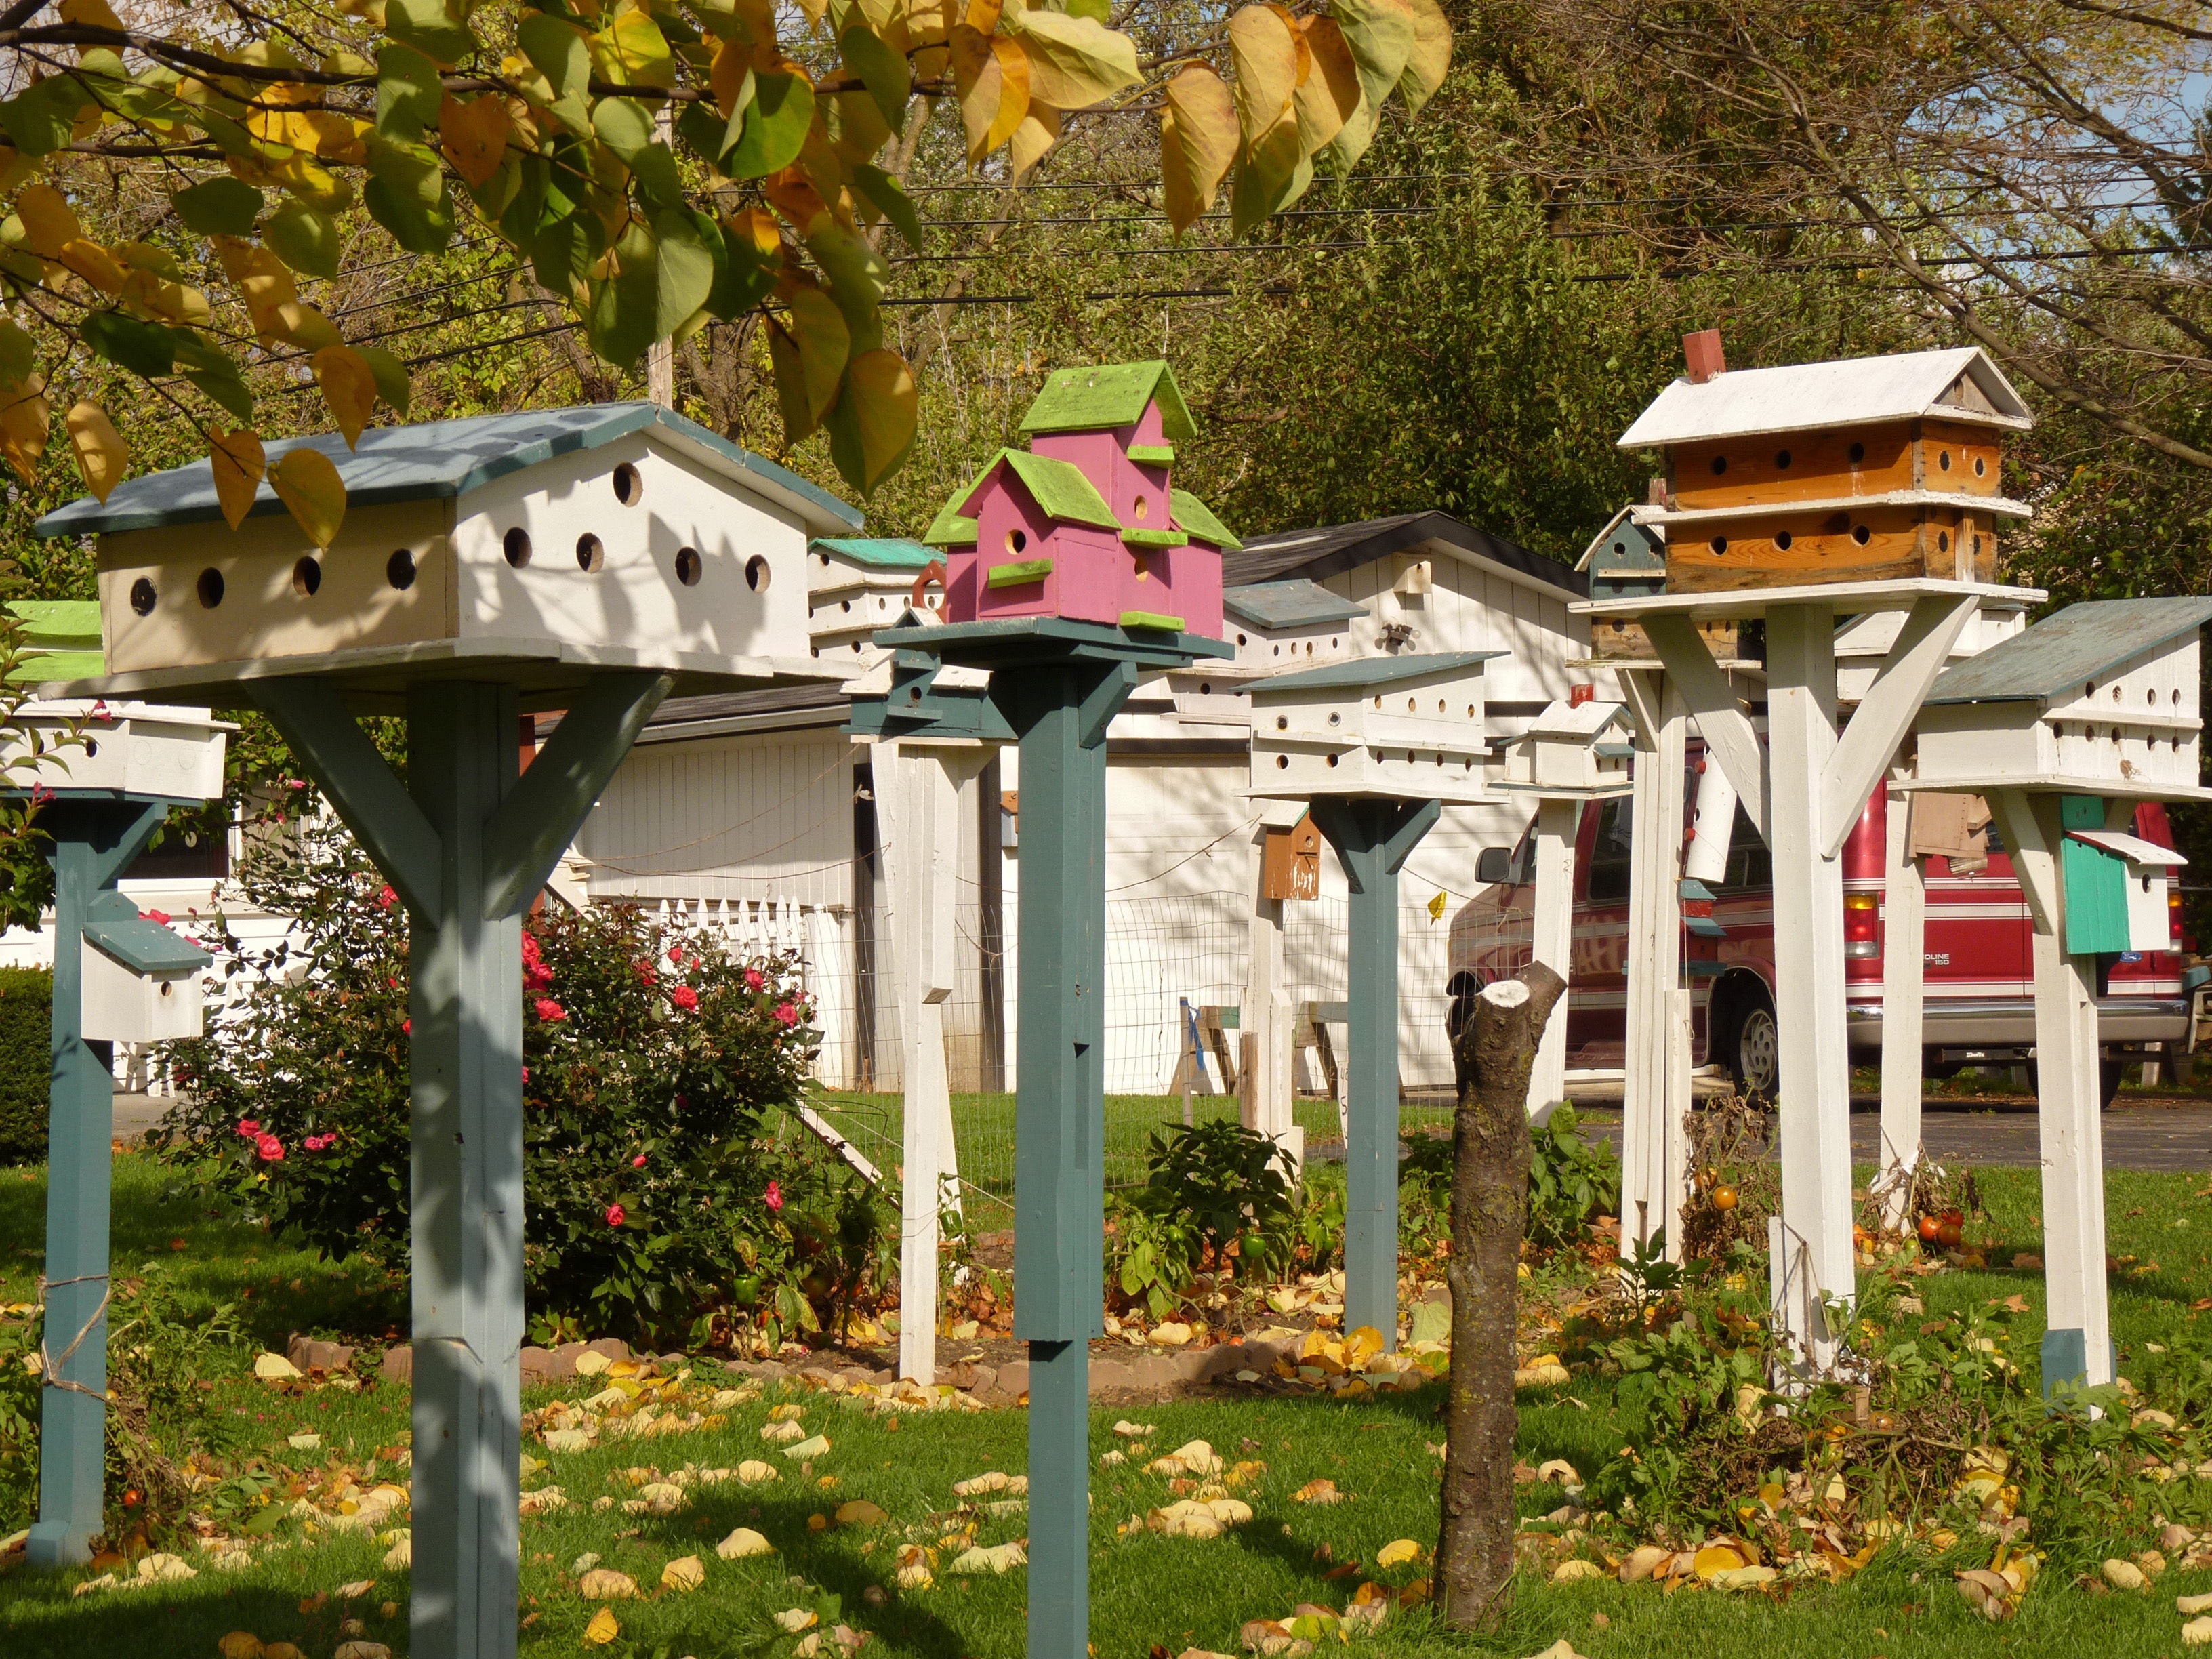
outdoor, bird, house, flower, home, animal, collection, garden, wild life, temple, shrine, torii, yard, birdhouse, shinto shrine, outdoor structure